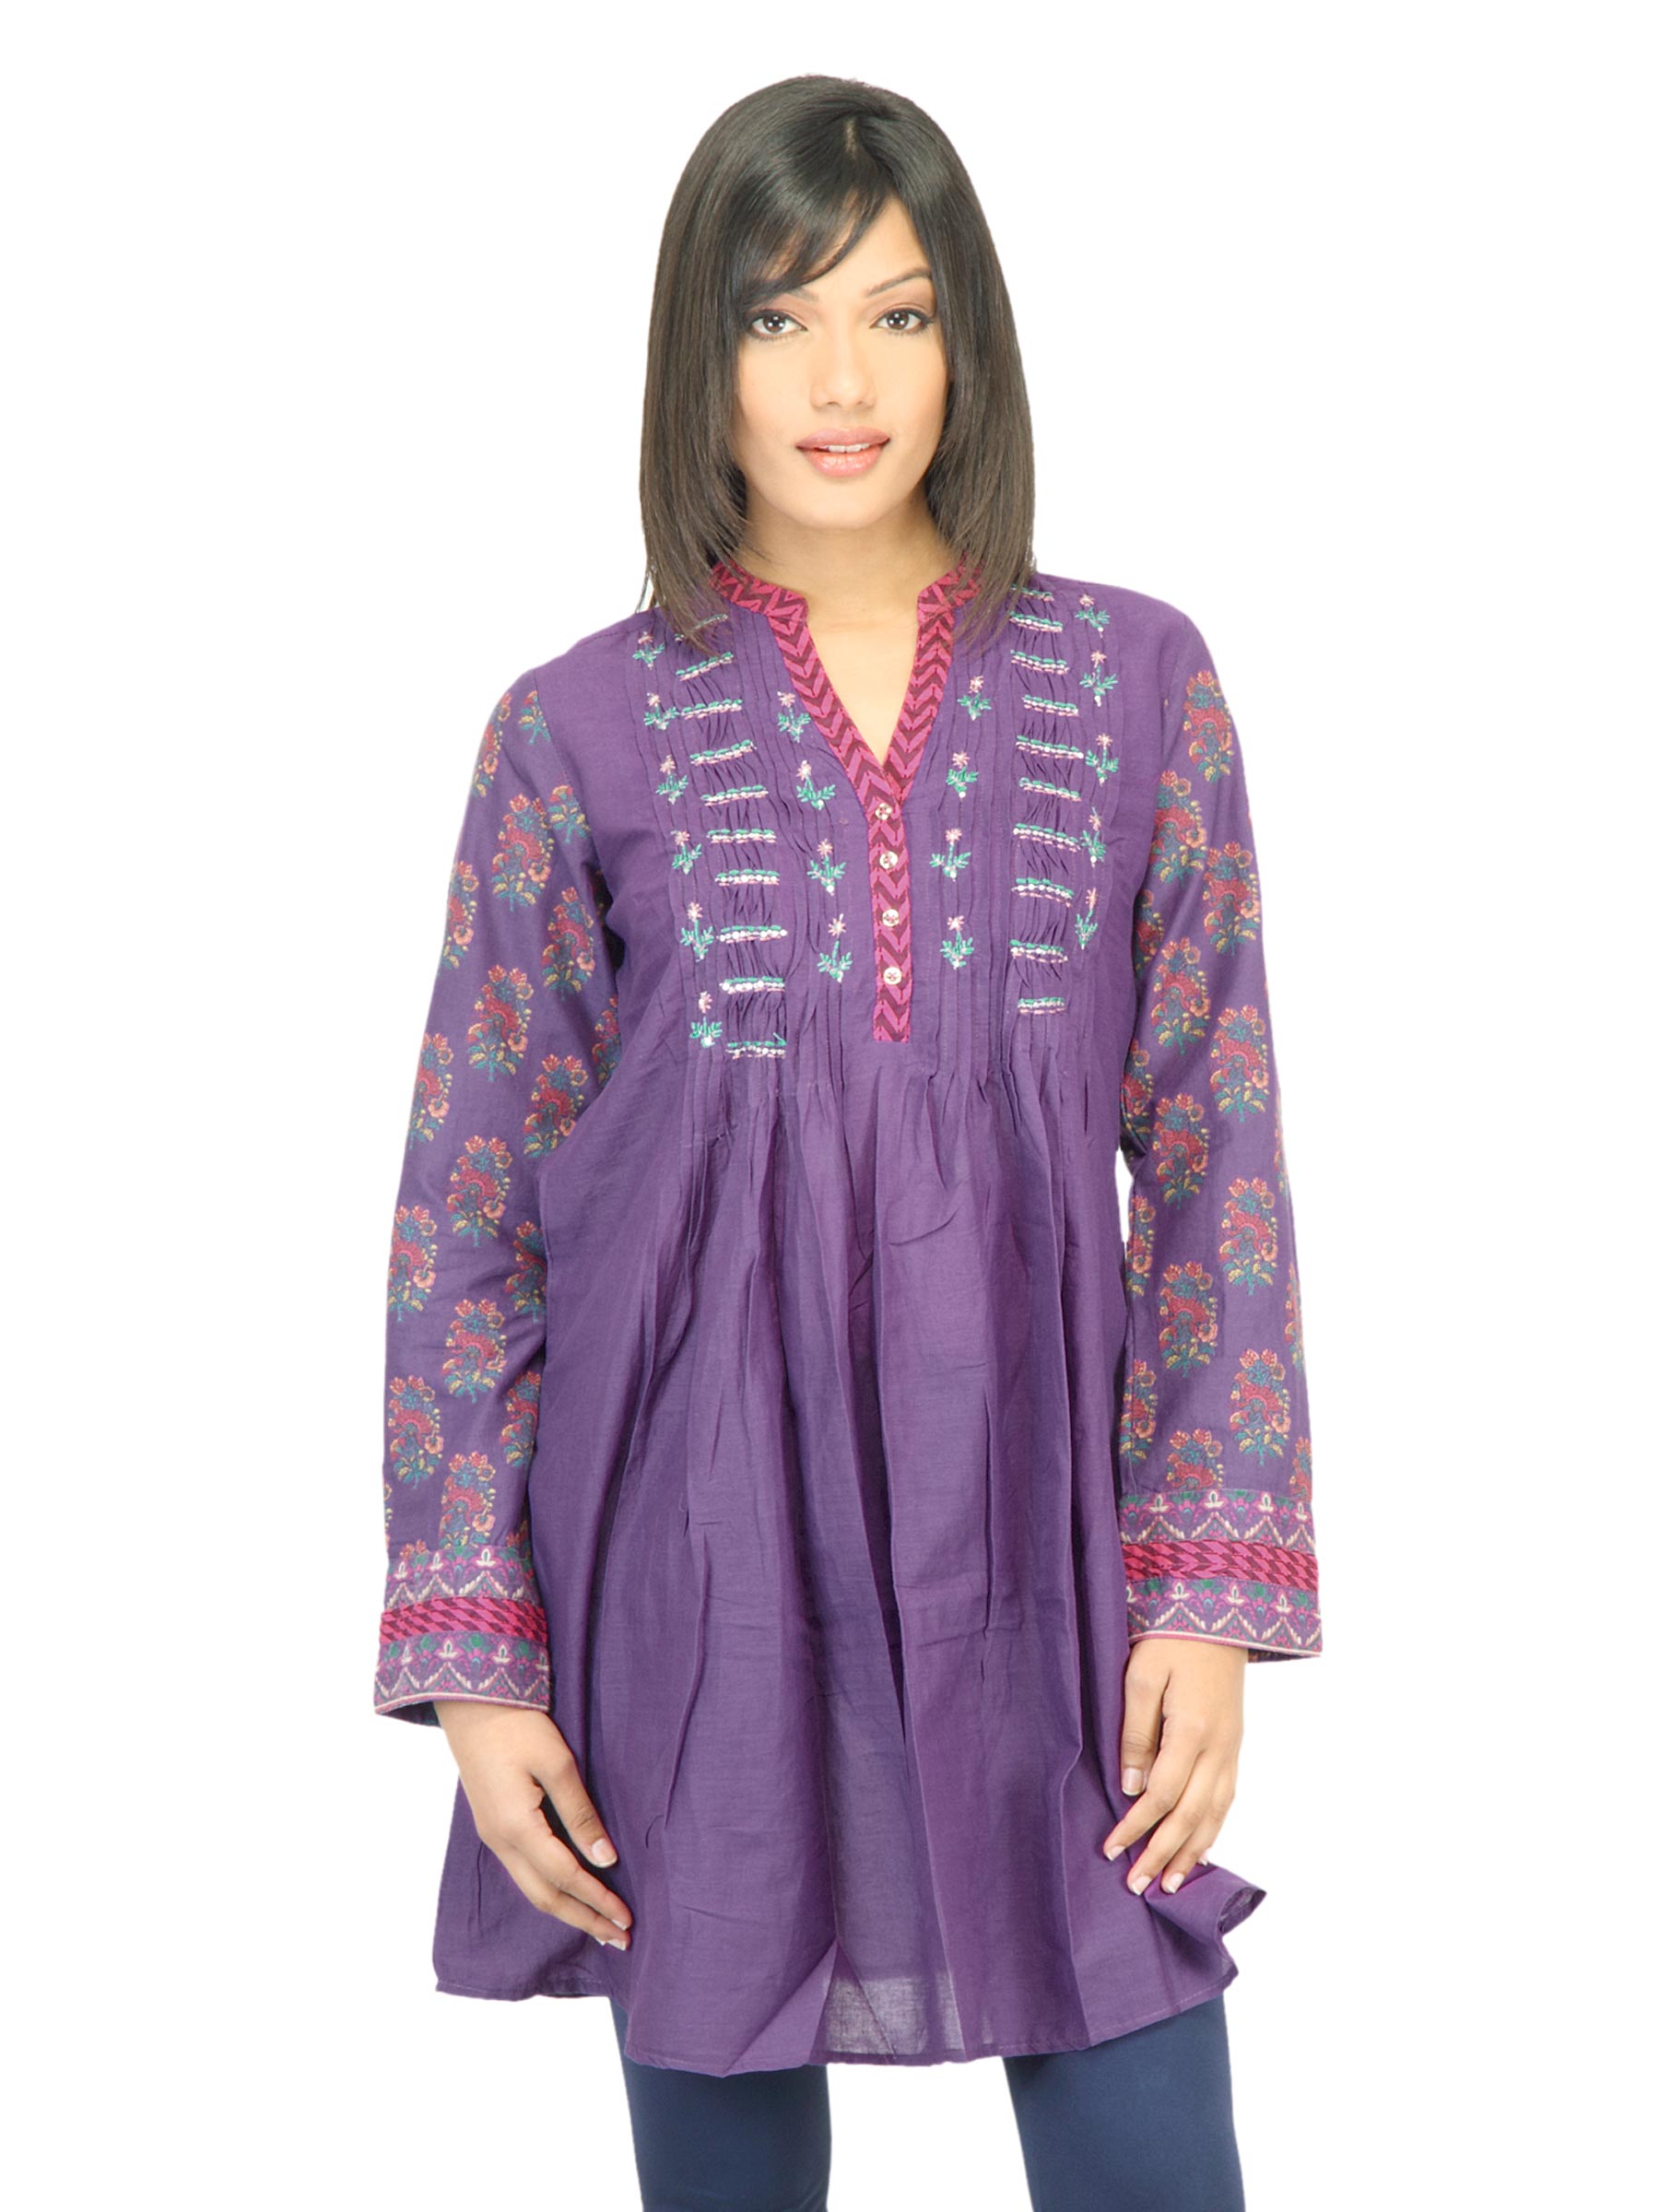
BIBA Women sequin Purple Kurta
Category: Apparel / Topwear / Kurtas
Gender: Women
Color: Purple
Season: Fall 2011
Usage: Ethnic